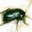
Label: cockroach